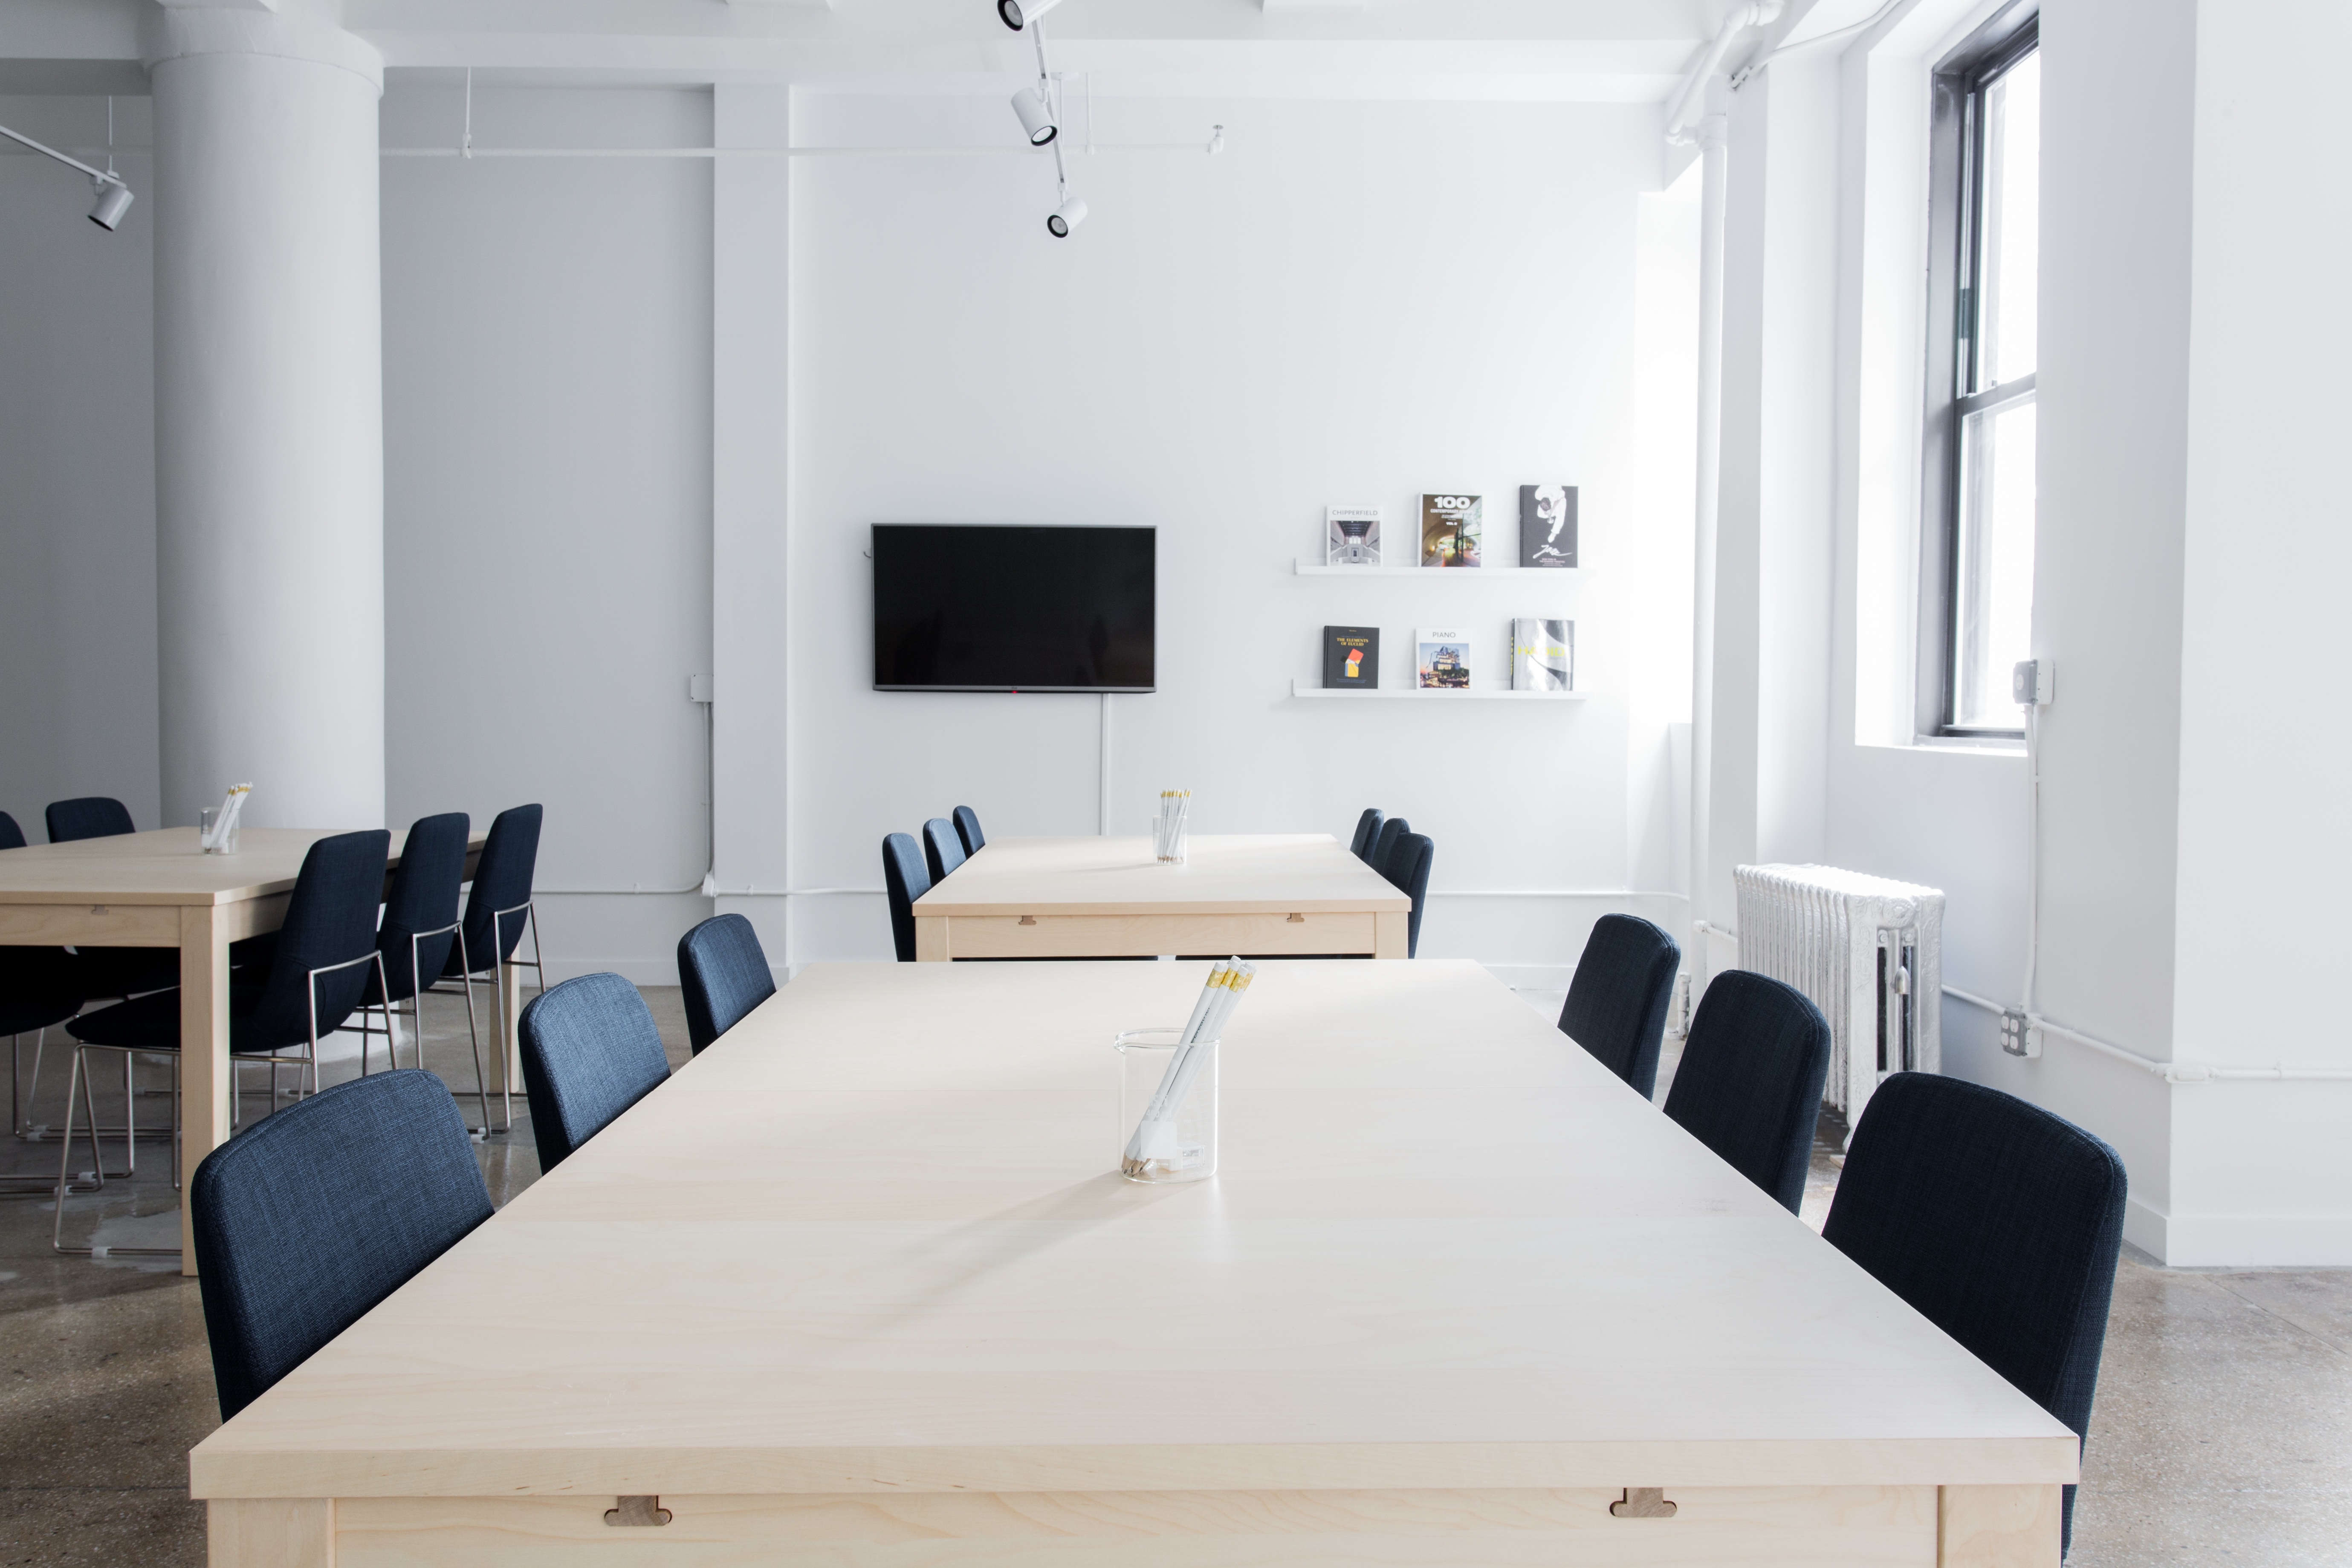
floor, workspace, property, living room, furniture, room, work space, office space, apartment, interior design, design, bed, office desk, keeting room, real estate